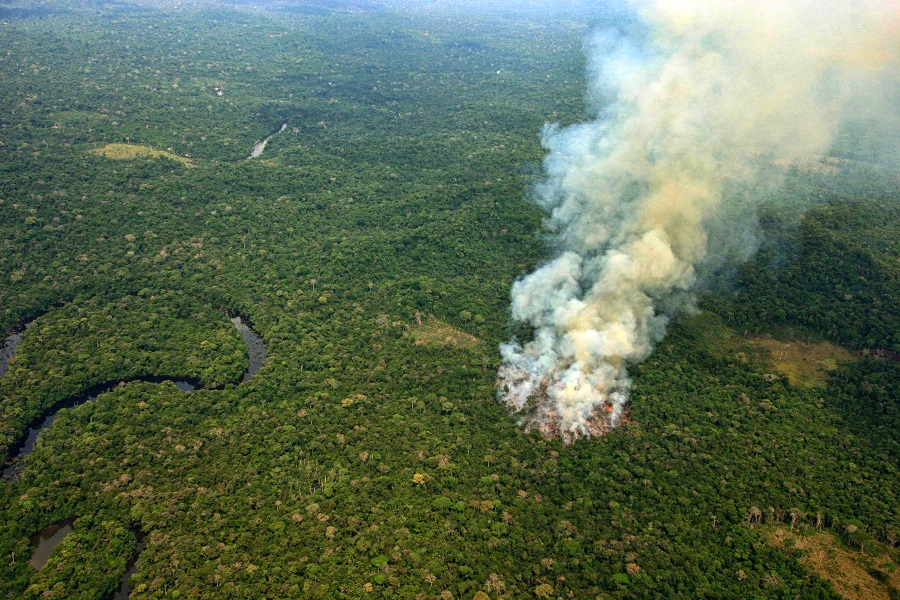
Fire: no
Smoke: yes